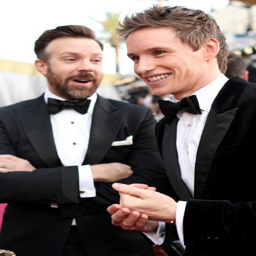
actors at event of award